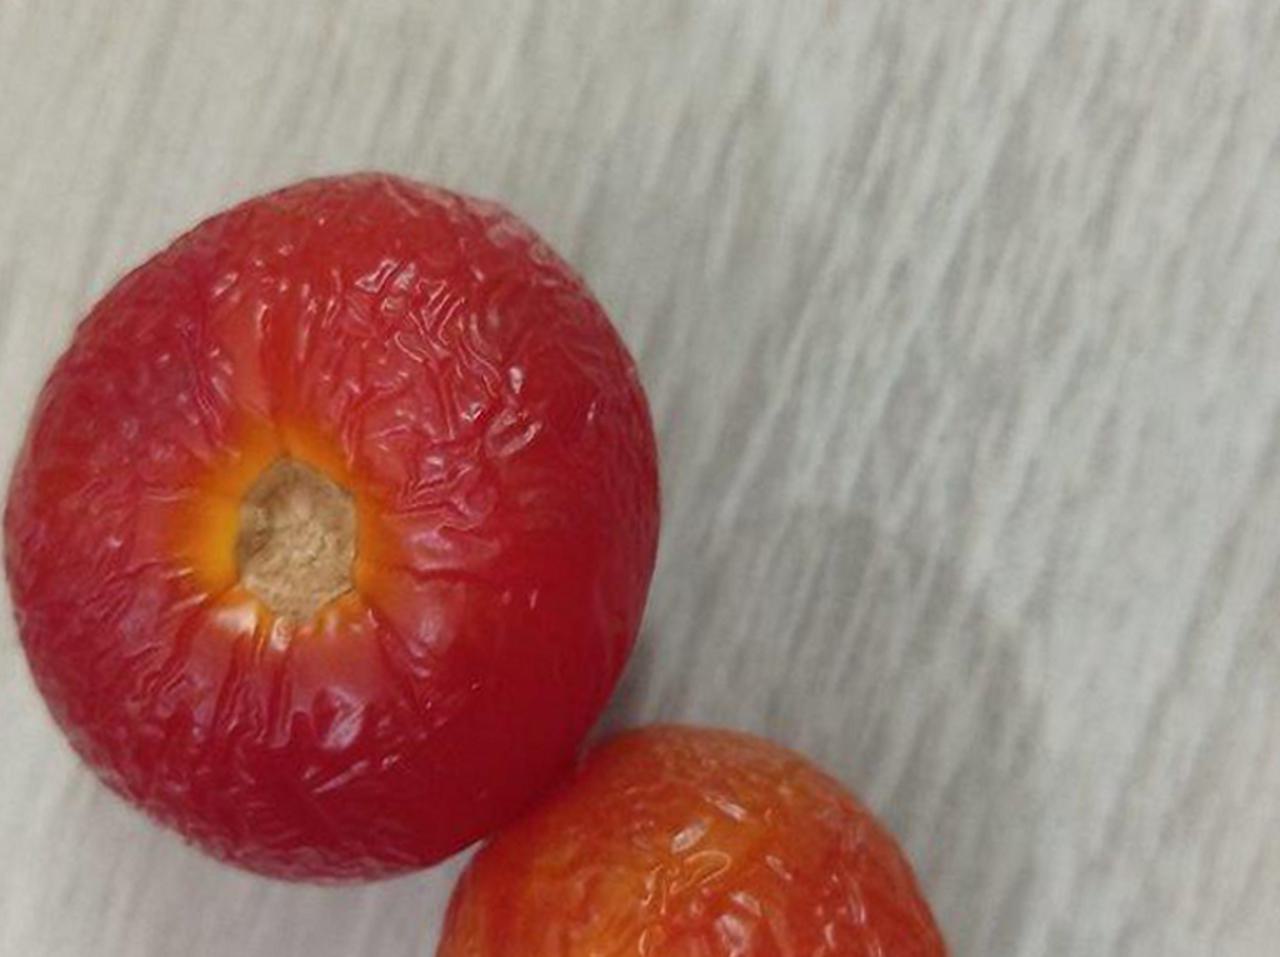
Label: Rotten